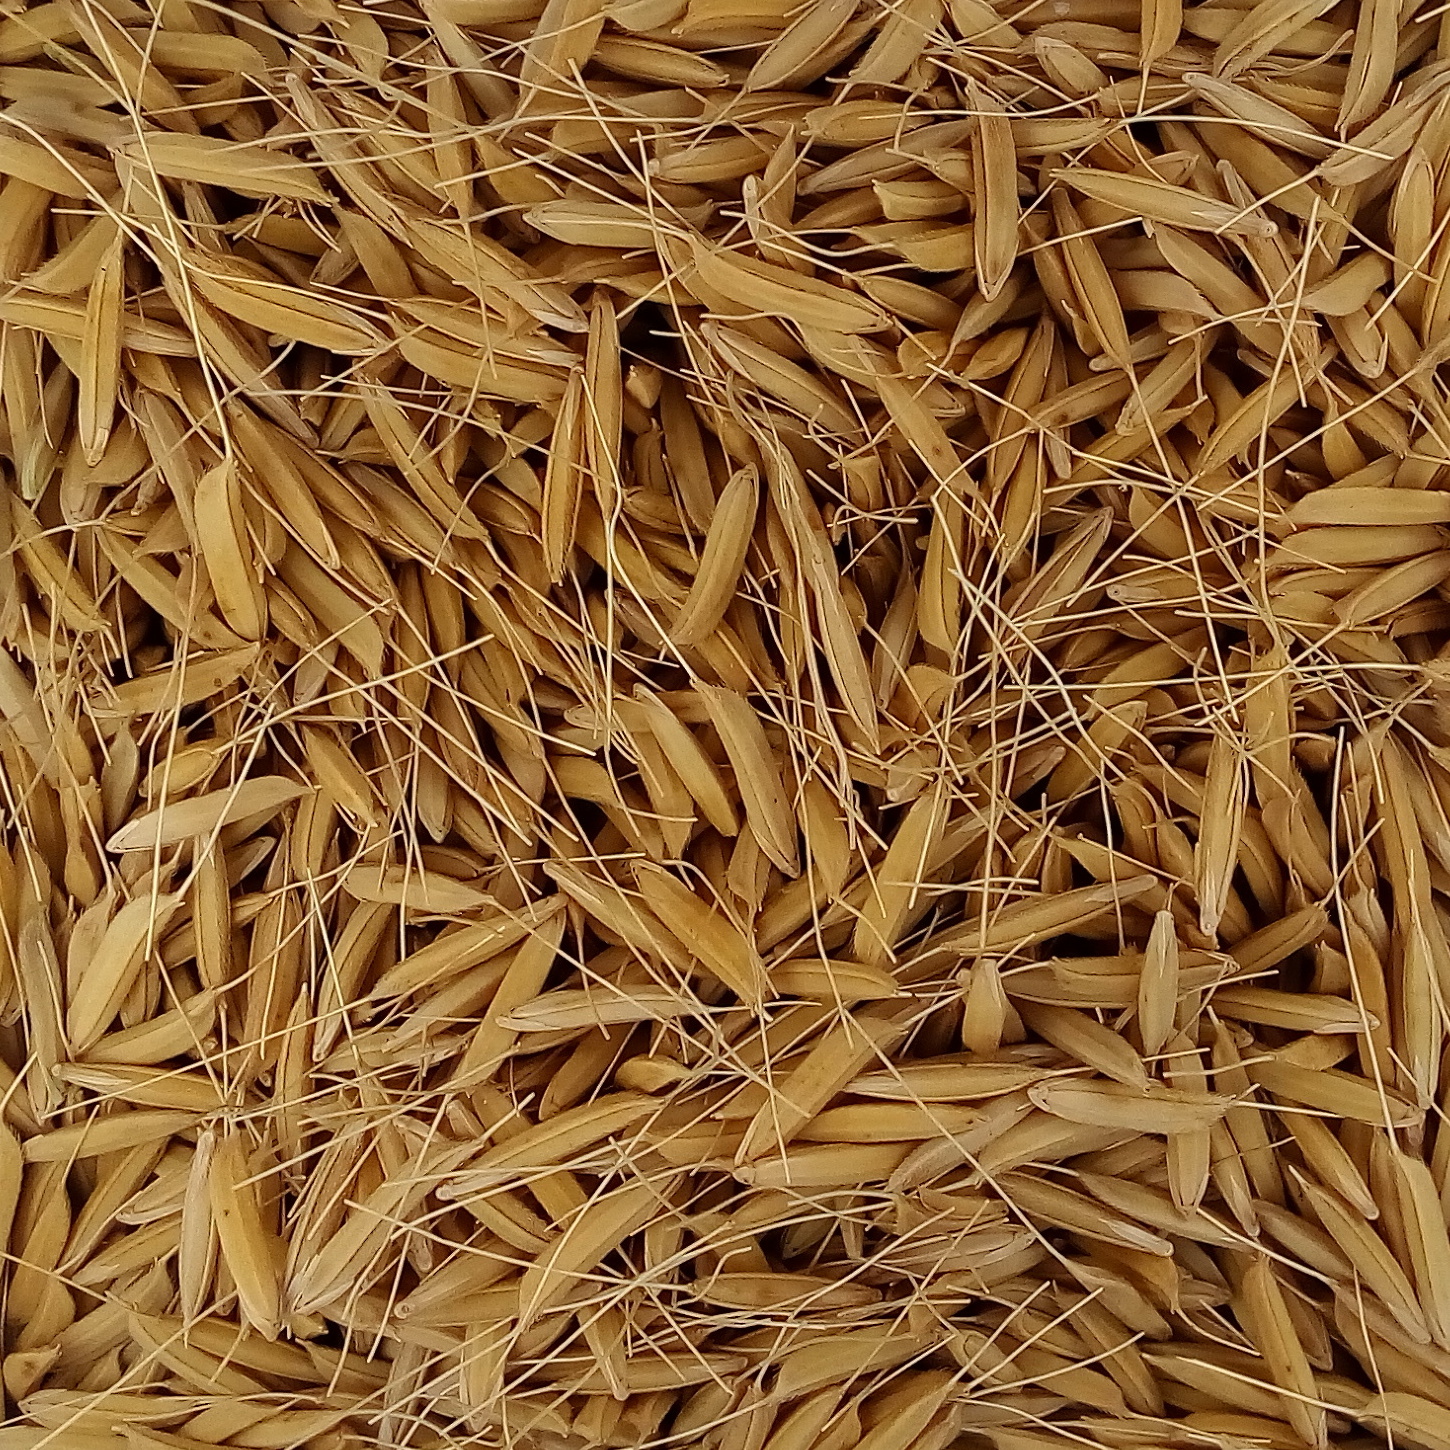
Rice seed variety: 1637